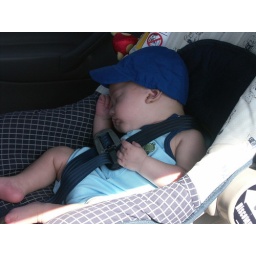
Adrian sleeping in his car seat. Adrian is 6 months old.